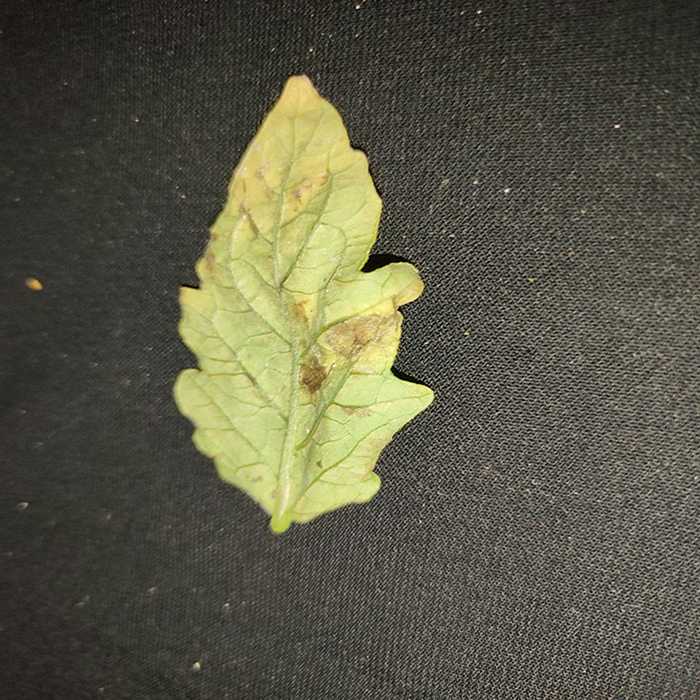
Plant: Tomato
Label: Tomato Bacterial spot